John Singleton Copley

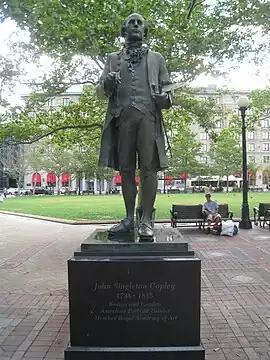
Statue of Copley in Copley Square, Boston, Massachusetts.

Copley was about fourteen and his stepfather had recently died, when he made the earliest of his portraits now preserved, a likeness of his half-brother Charles Pelham, good in color and characterization though it has in its background accessories which are somewhat out of drawing. It is a remarkable work to have come from so young a hand. The artist was only fifteen when (it is believed) he painted the portrait of the Rev. William Welsteed, minister of the Brick Church in Long Lane, a work which, following Peter Pelham's practise, Copley personally engraved to get the benefit from the sale of prints. No other engraving has been attributed to Copley. A self-portrait, undated, depicting a boy of about seventeen in broken straw hat, and a painting of "Mars, Venus and Vulcan", signed and dated 1754, disclose crudities of execution which do not obscure the decorative intent and documentary value of the works. Such painting would obviously advertise itself anywhere. Without going after business, for his letters do not indicate that he was ever aggressive or pushy, Copley was started as a professional portrait-painter long before he was of age. In October 1757, Capt. Thomas Ainslie, collector of the Port of Quebec, acknowledged from Halifax the receipt of his portrait, which "gives me great Satisfaction", and advised the artist to visit Nova Scotia "where there are several people who would be glad to employ You." This request to paint in Canada was later repeated from Quebec, Copley replying: "I should receive a singular pleasure in excepting, if my Business was anyways slack, but it is so far otherwise that I have a large Room full of Pictures unfinished, which would me these twelve months if I did not begin any others."